Wolf (1994 film)

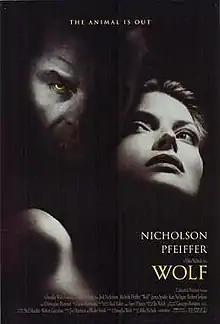
Theatrical release poster

Wolf is a 1994 American romantic horror film directed by Mike Nichols and starring Jack Nicholson, Michelle Pfeiffer, James Spader, Kate Nelligan, Richard Jenkins, Christopher Plummer, Eileen Atkins, David Hyde Pierce, and Om Puri. It was written by Jim Harrison and Wesley Strick, and an uncredited Elaine May. The music was composed by Ennio Morricone and the cinematography was done by Giuseppe Rotunno.